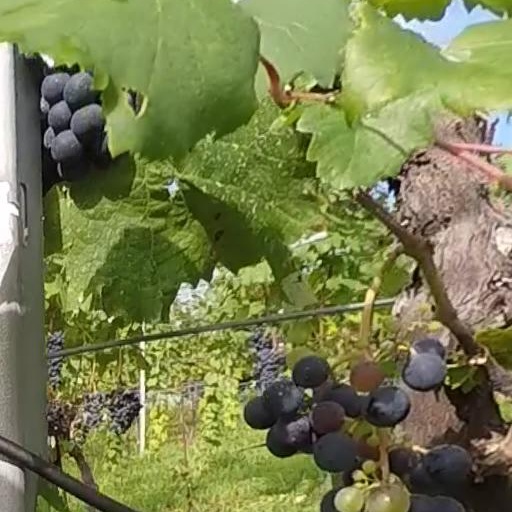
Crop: grape